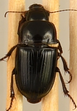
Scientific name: Euryderus grossus
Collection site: Central Plains Experimental Range NEON (CPER), plot CPER_003